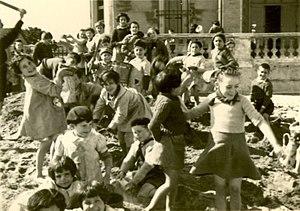
Lois Gunden, née le 25 février 1915 à Flanagan dans l'Illinois aux États-Unis, morte en 2005 à Lansdale en Pennsylvanie, est une Américaine reconnue Juste parmi les nations pour son action en faveur des Juifs pendant la Seconde Guerre mondiale.